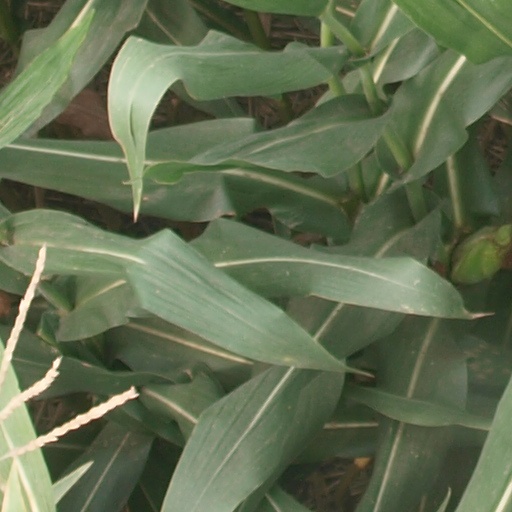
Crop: maize; corn